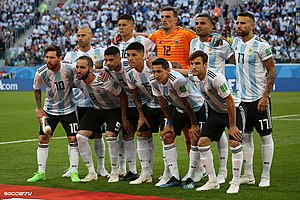
Argentinas fodboldlandshold
Argentinas fodboldlandshold er det nationale fodboldlandshold for Argentina og det er administreret af Asociación del Fútbol Argentino.